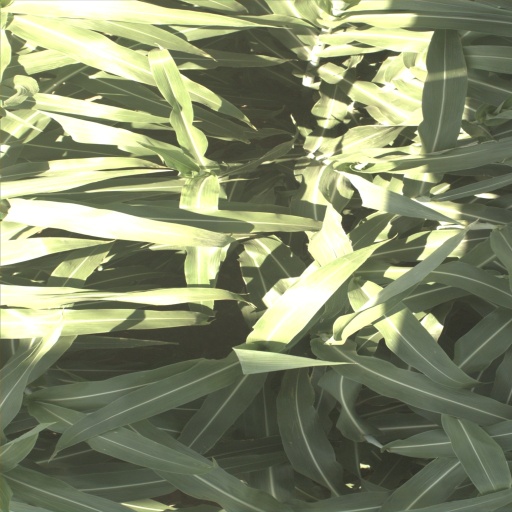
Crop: sorghum